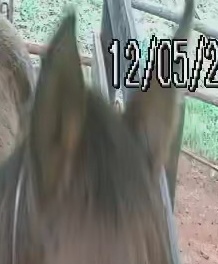
Face region: ears (position_of_ears)
Pain indicator: not_present